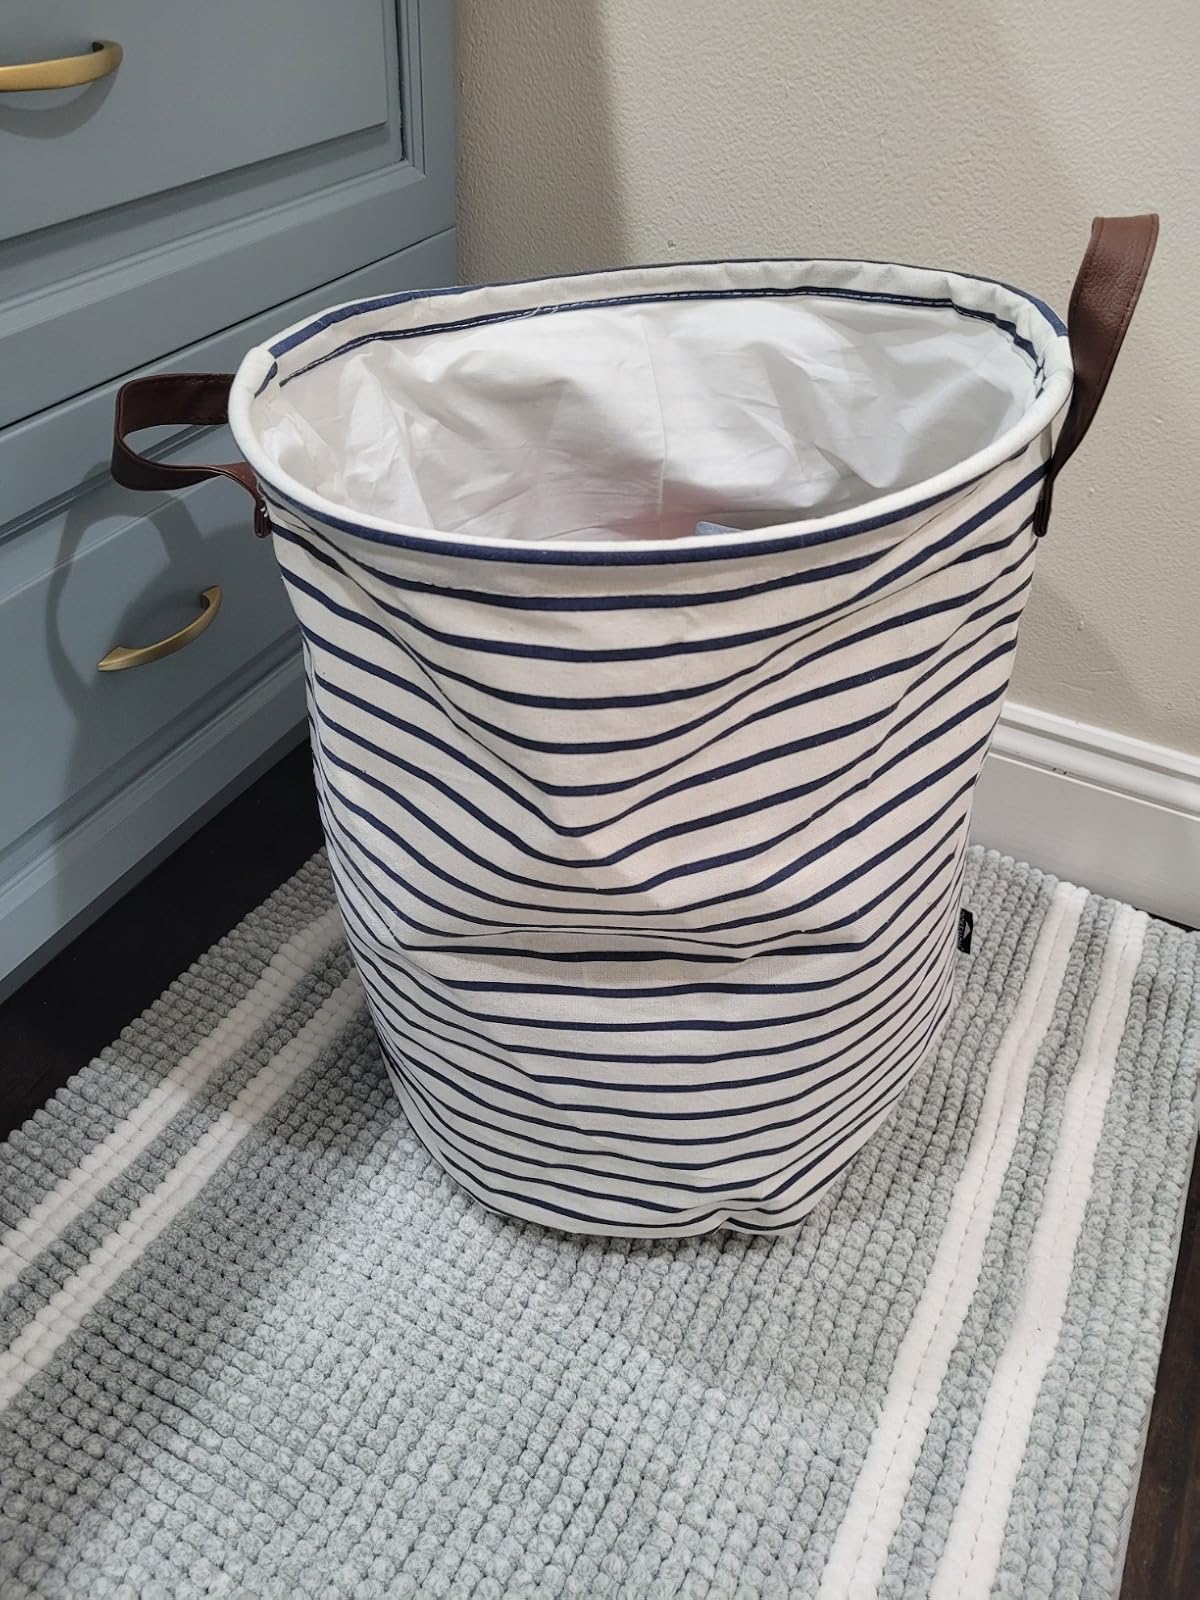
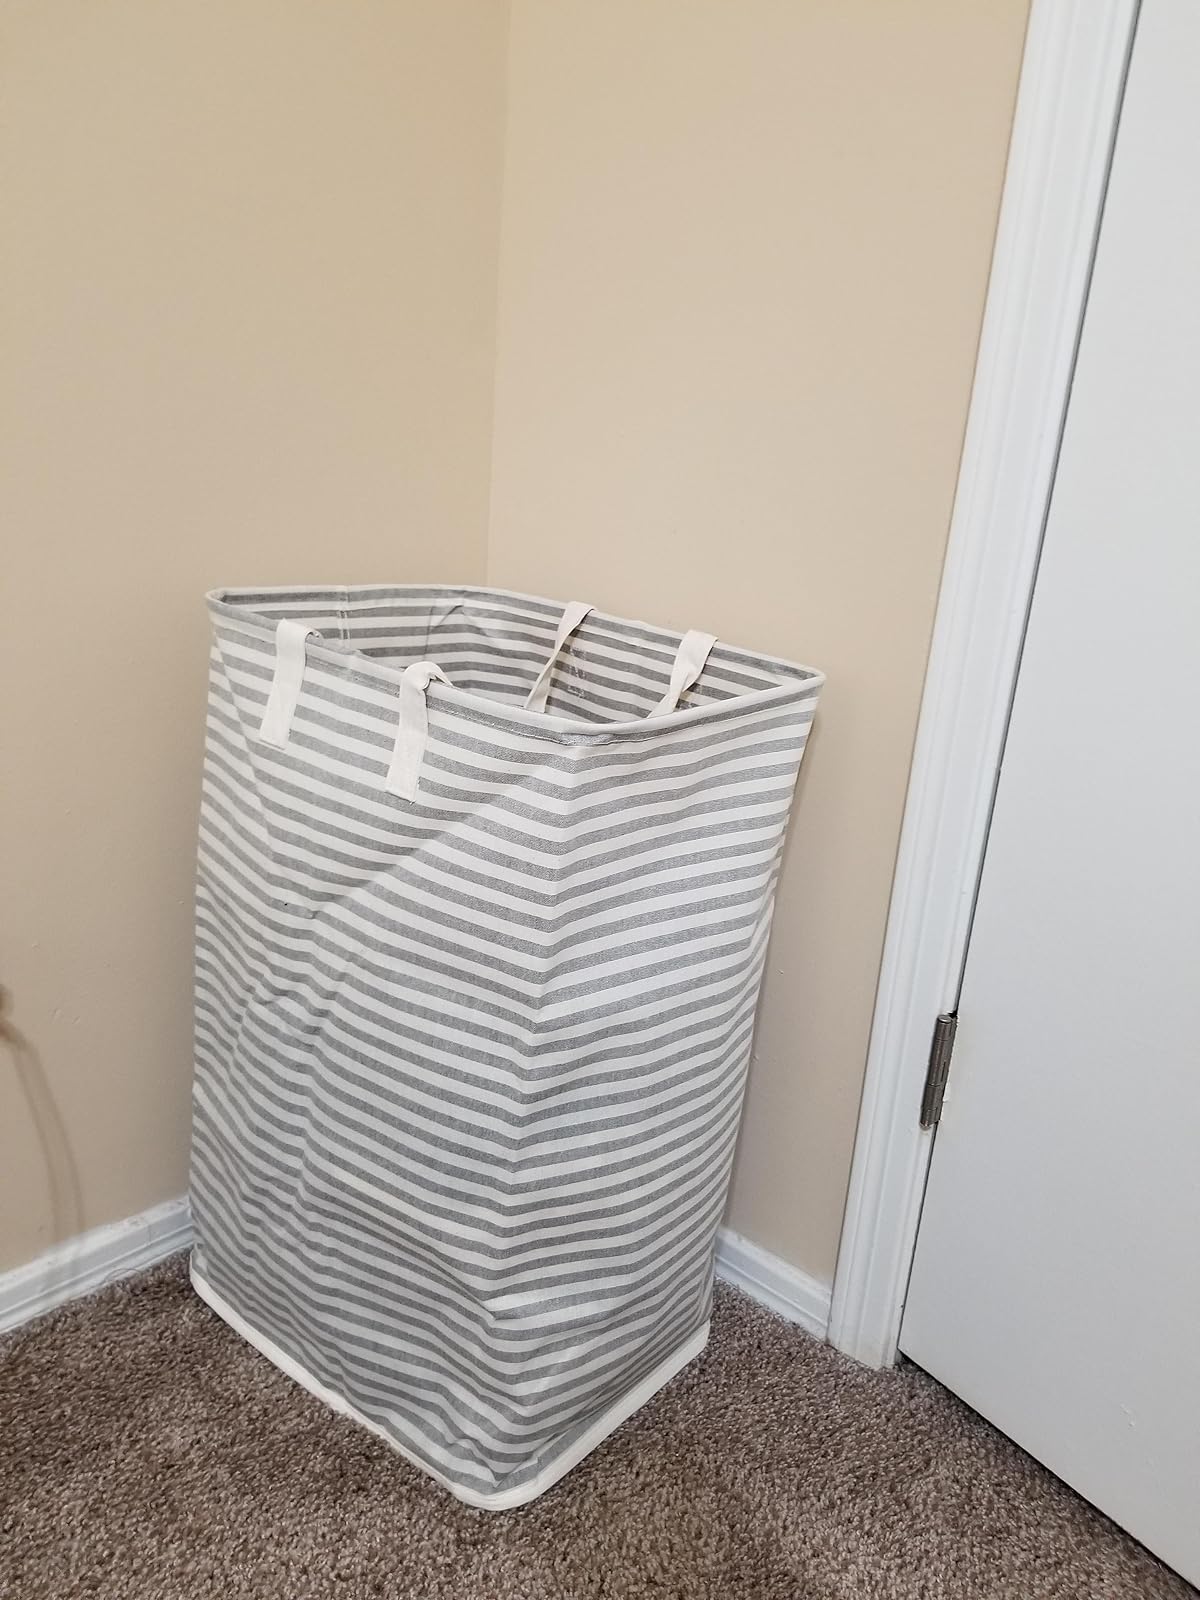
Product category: items_hamper
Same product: no